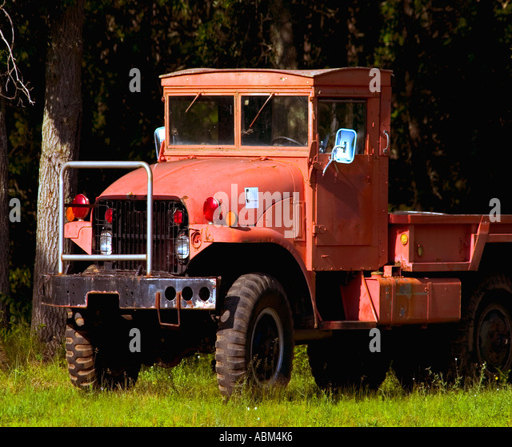
portrait of a red - orange antique truck .